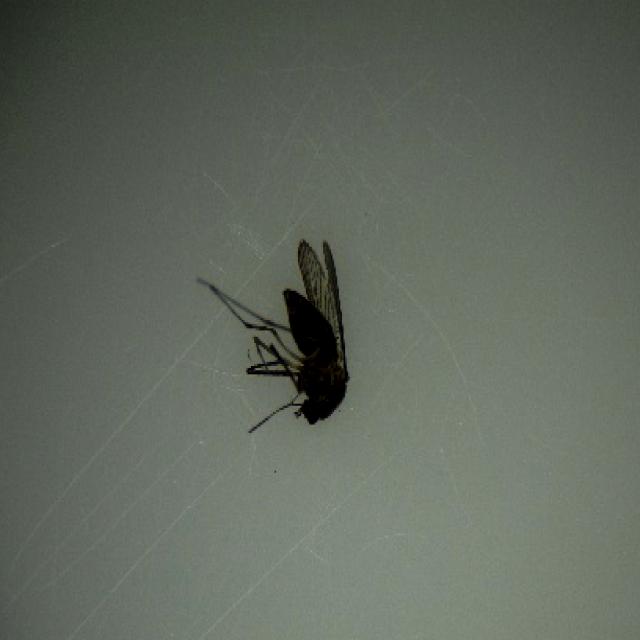
Species: culex_tritaeniorhynchus